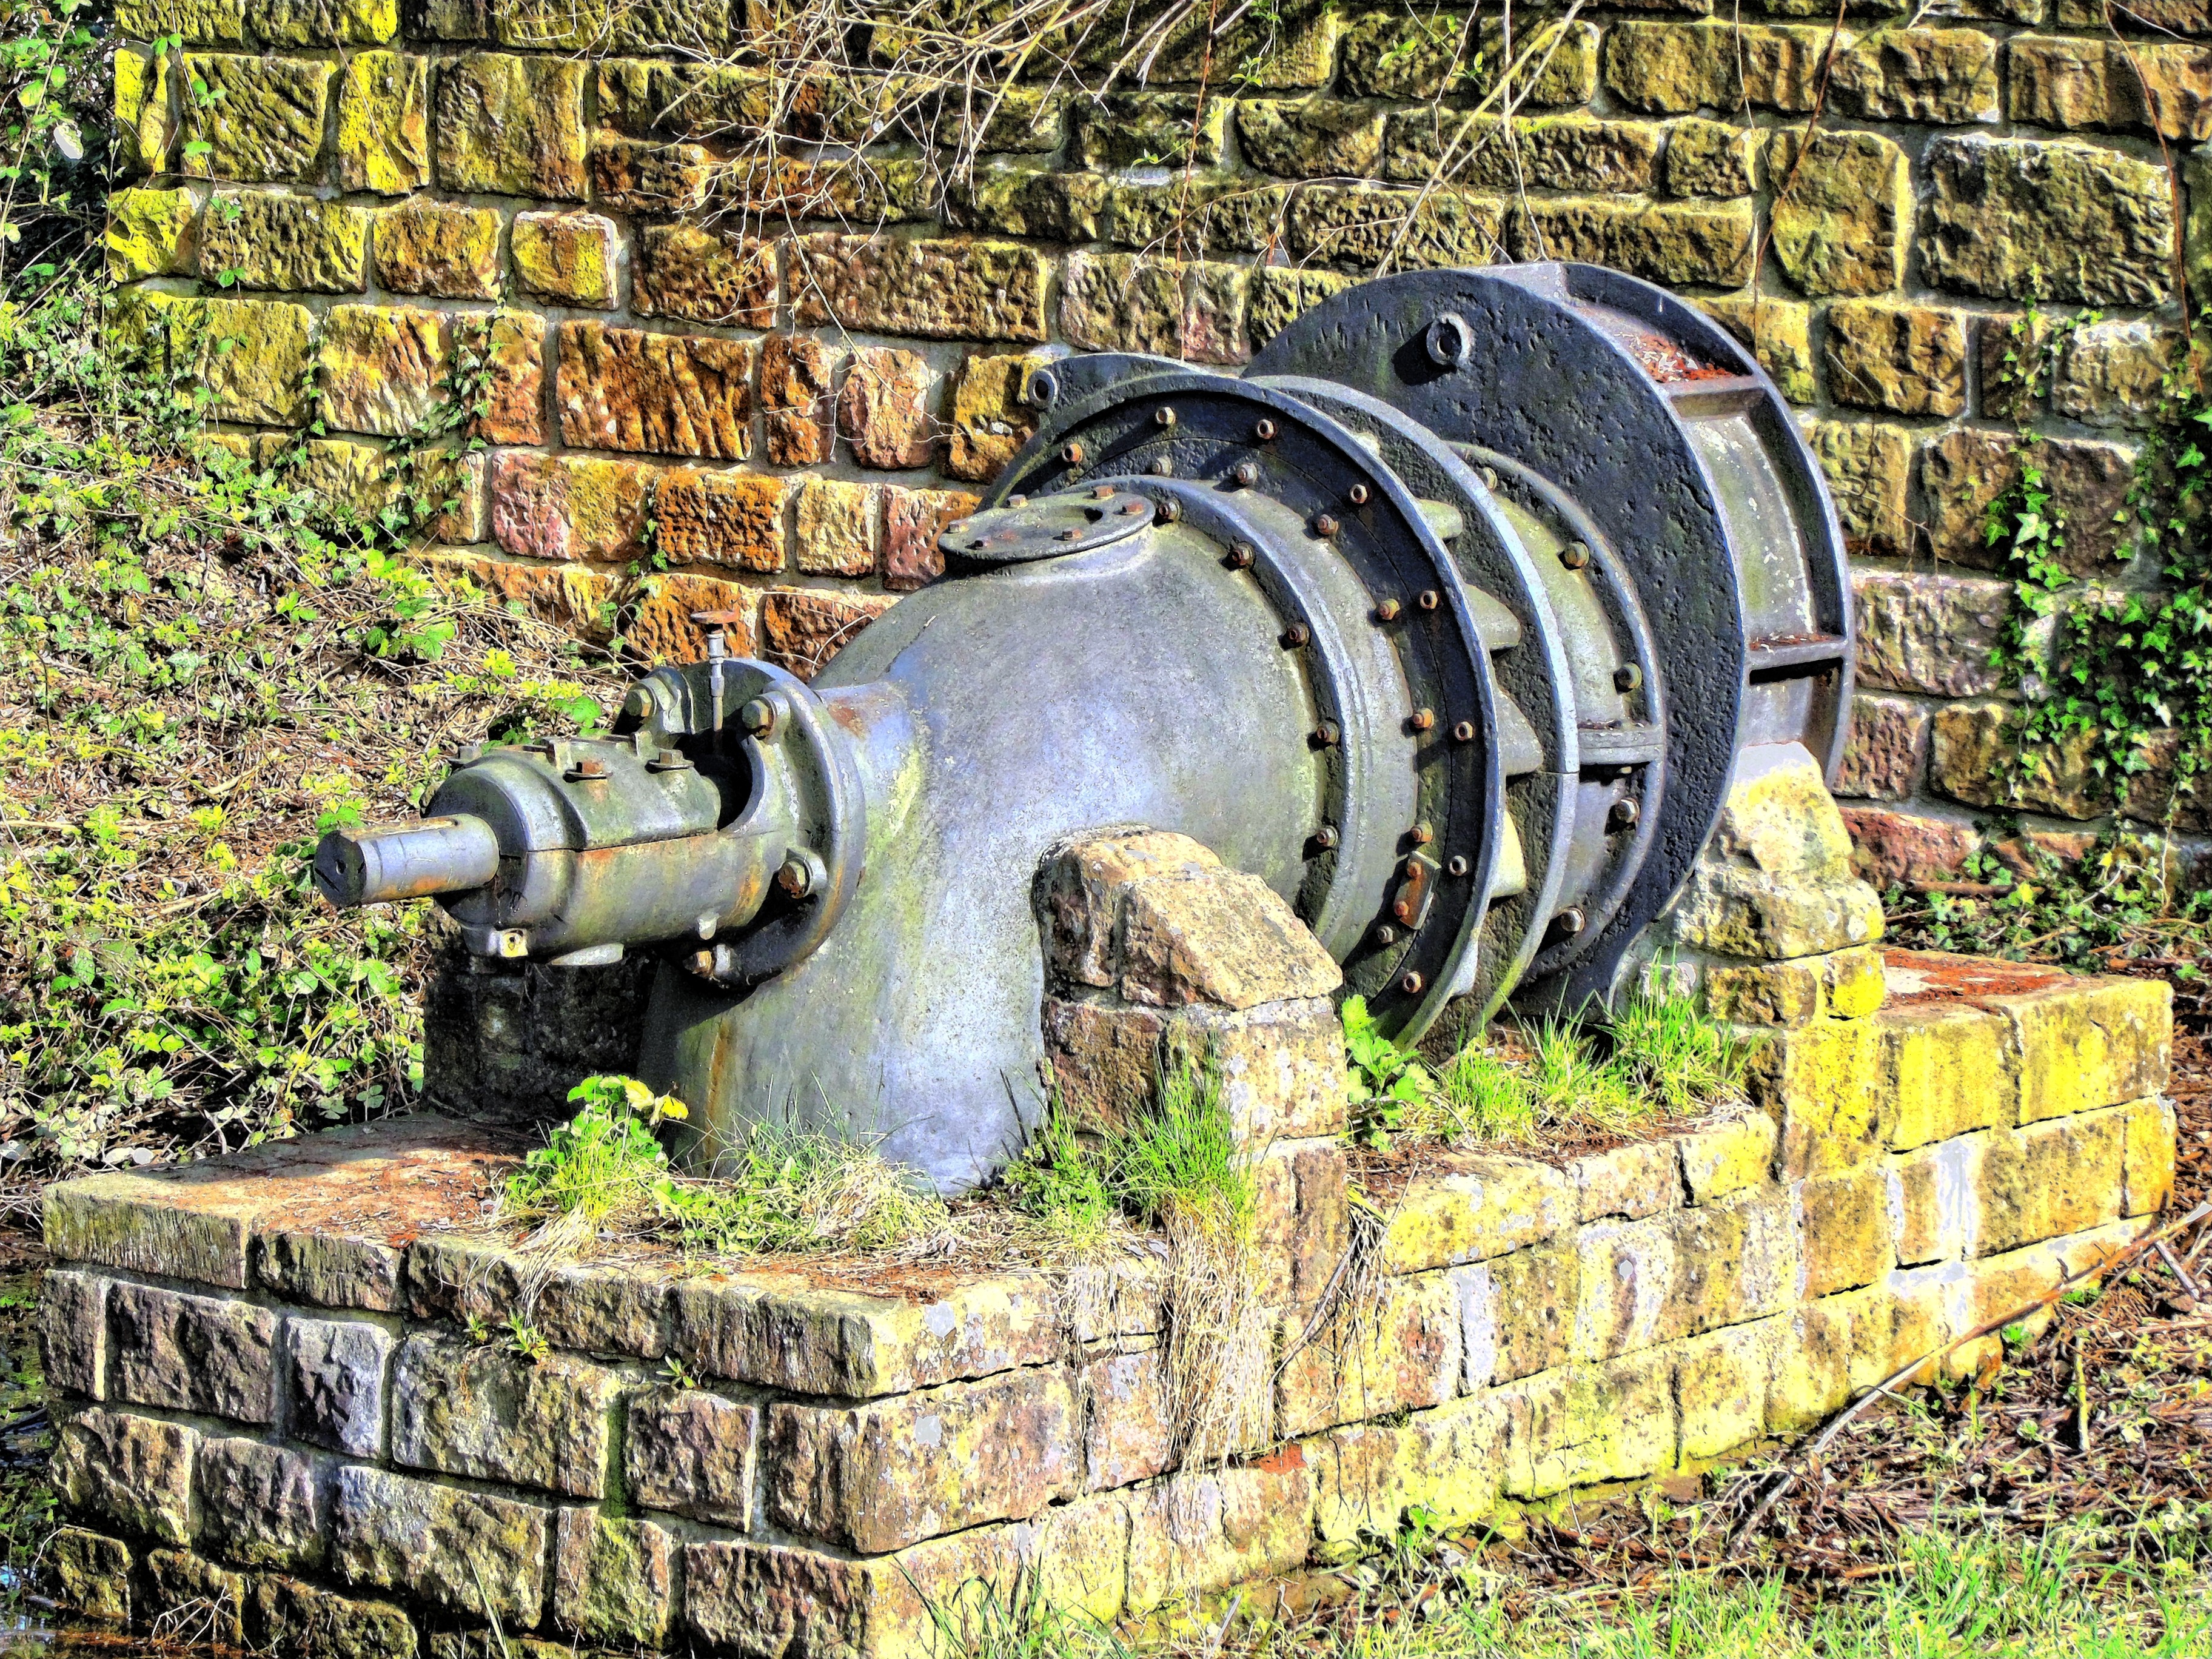
water, tube, old, wall, transport, metal, machine, pump, steam engine, cannon, water pump, man made object